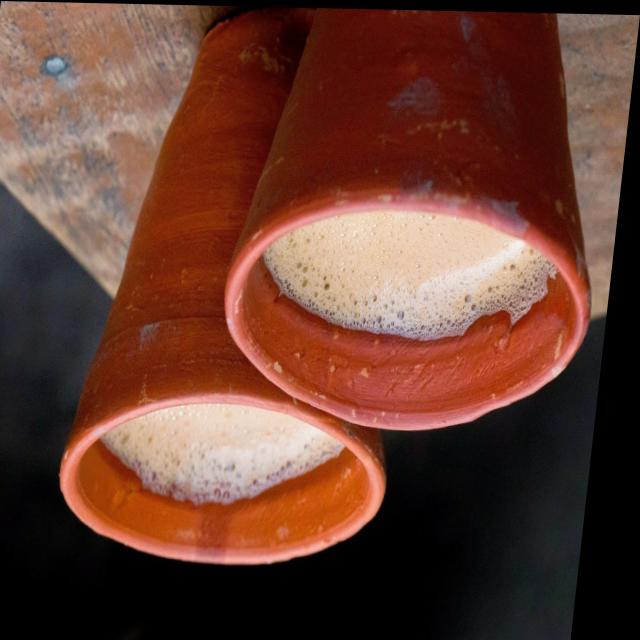
Dish: chai